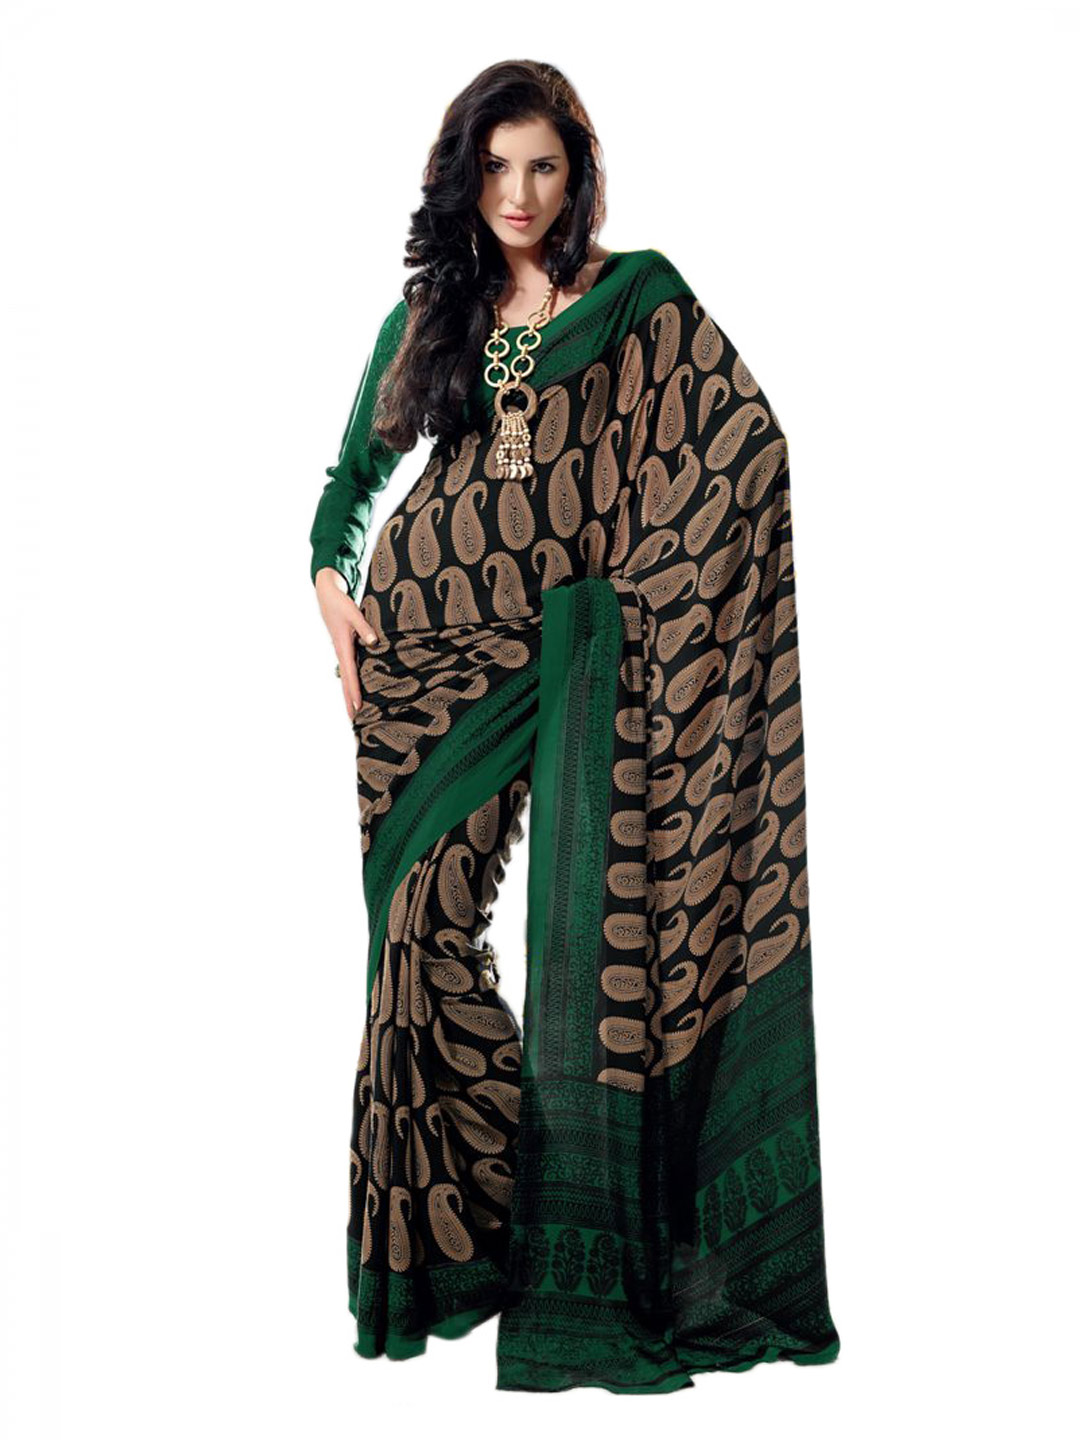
Prafful Women Black Crepe Sari
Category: Apparel / Saree / Sarees
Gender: Women
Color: Black
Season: Summer 2012
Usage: Ethnic